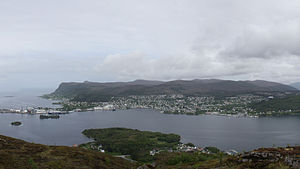
Ulsteinvik
Ulsteinvik er en by, byområde og administrationscentrum i Ulstein kommune, på øen Hareidlandet i Møre og Romsdal fylke. I 2014 var der 6 201 indbyggere i Ulsteinvik.